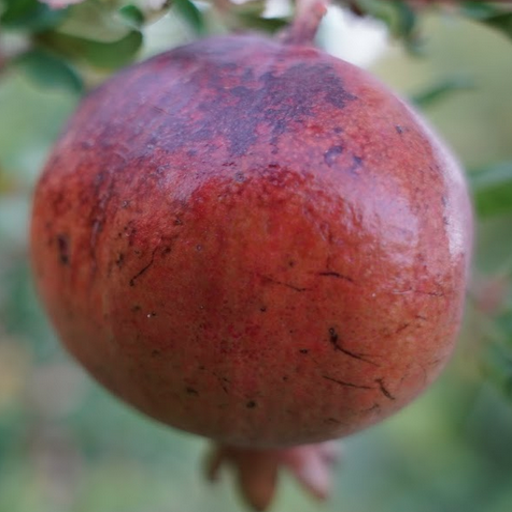
Label: Sunburn